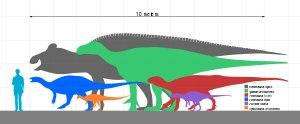
Les Ankylopollexia forment un clade éteint de dinosaures ornithischiens qui vivaient du Jurassique supérieur au Crétacé supérieur. Il s'agit d'un clade dérivé d'ornithopodes iguanodontiens et contient le sous-groupe Styracosterna. Le nom vient du mot grec «ankylos», pris à tort pour signifier raide, fusionné, et du mot latin «pollex», ce qui signifie le pouce. Décrit à l'origine en 1986 par Sereno, cette caractéristique synapomorphique très probable d'une épine conique du pouce définit le clade.